Jean-Jacques Bertrand

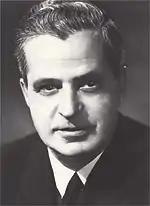

Jean-Jacques Bertrand (June 20, 1916 – February 22, 1973) was a Canadian politician and lawyer who served as the 21st premier of Quebec, from October 2, 1968, to May 12, 1970. He led the Union Nationale party.